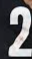
Number: 2